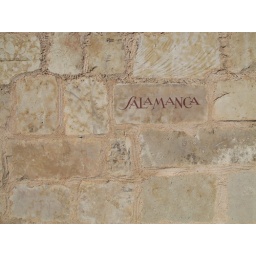
Snapped this while walking down the street in Salamanca with the family.